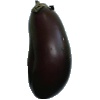
Label: eggplant